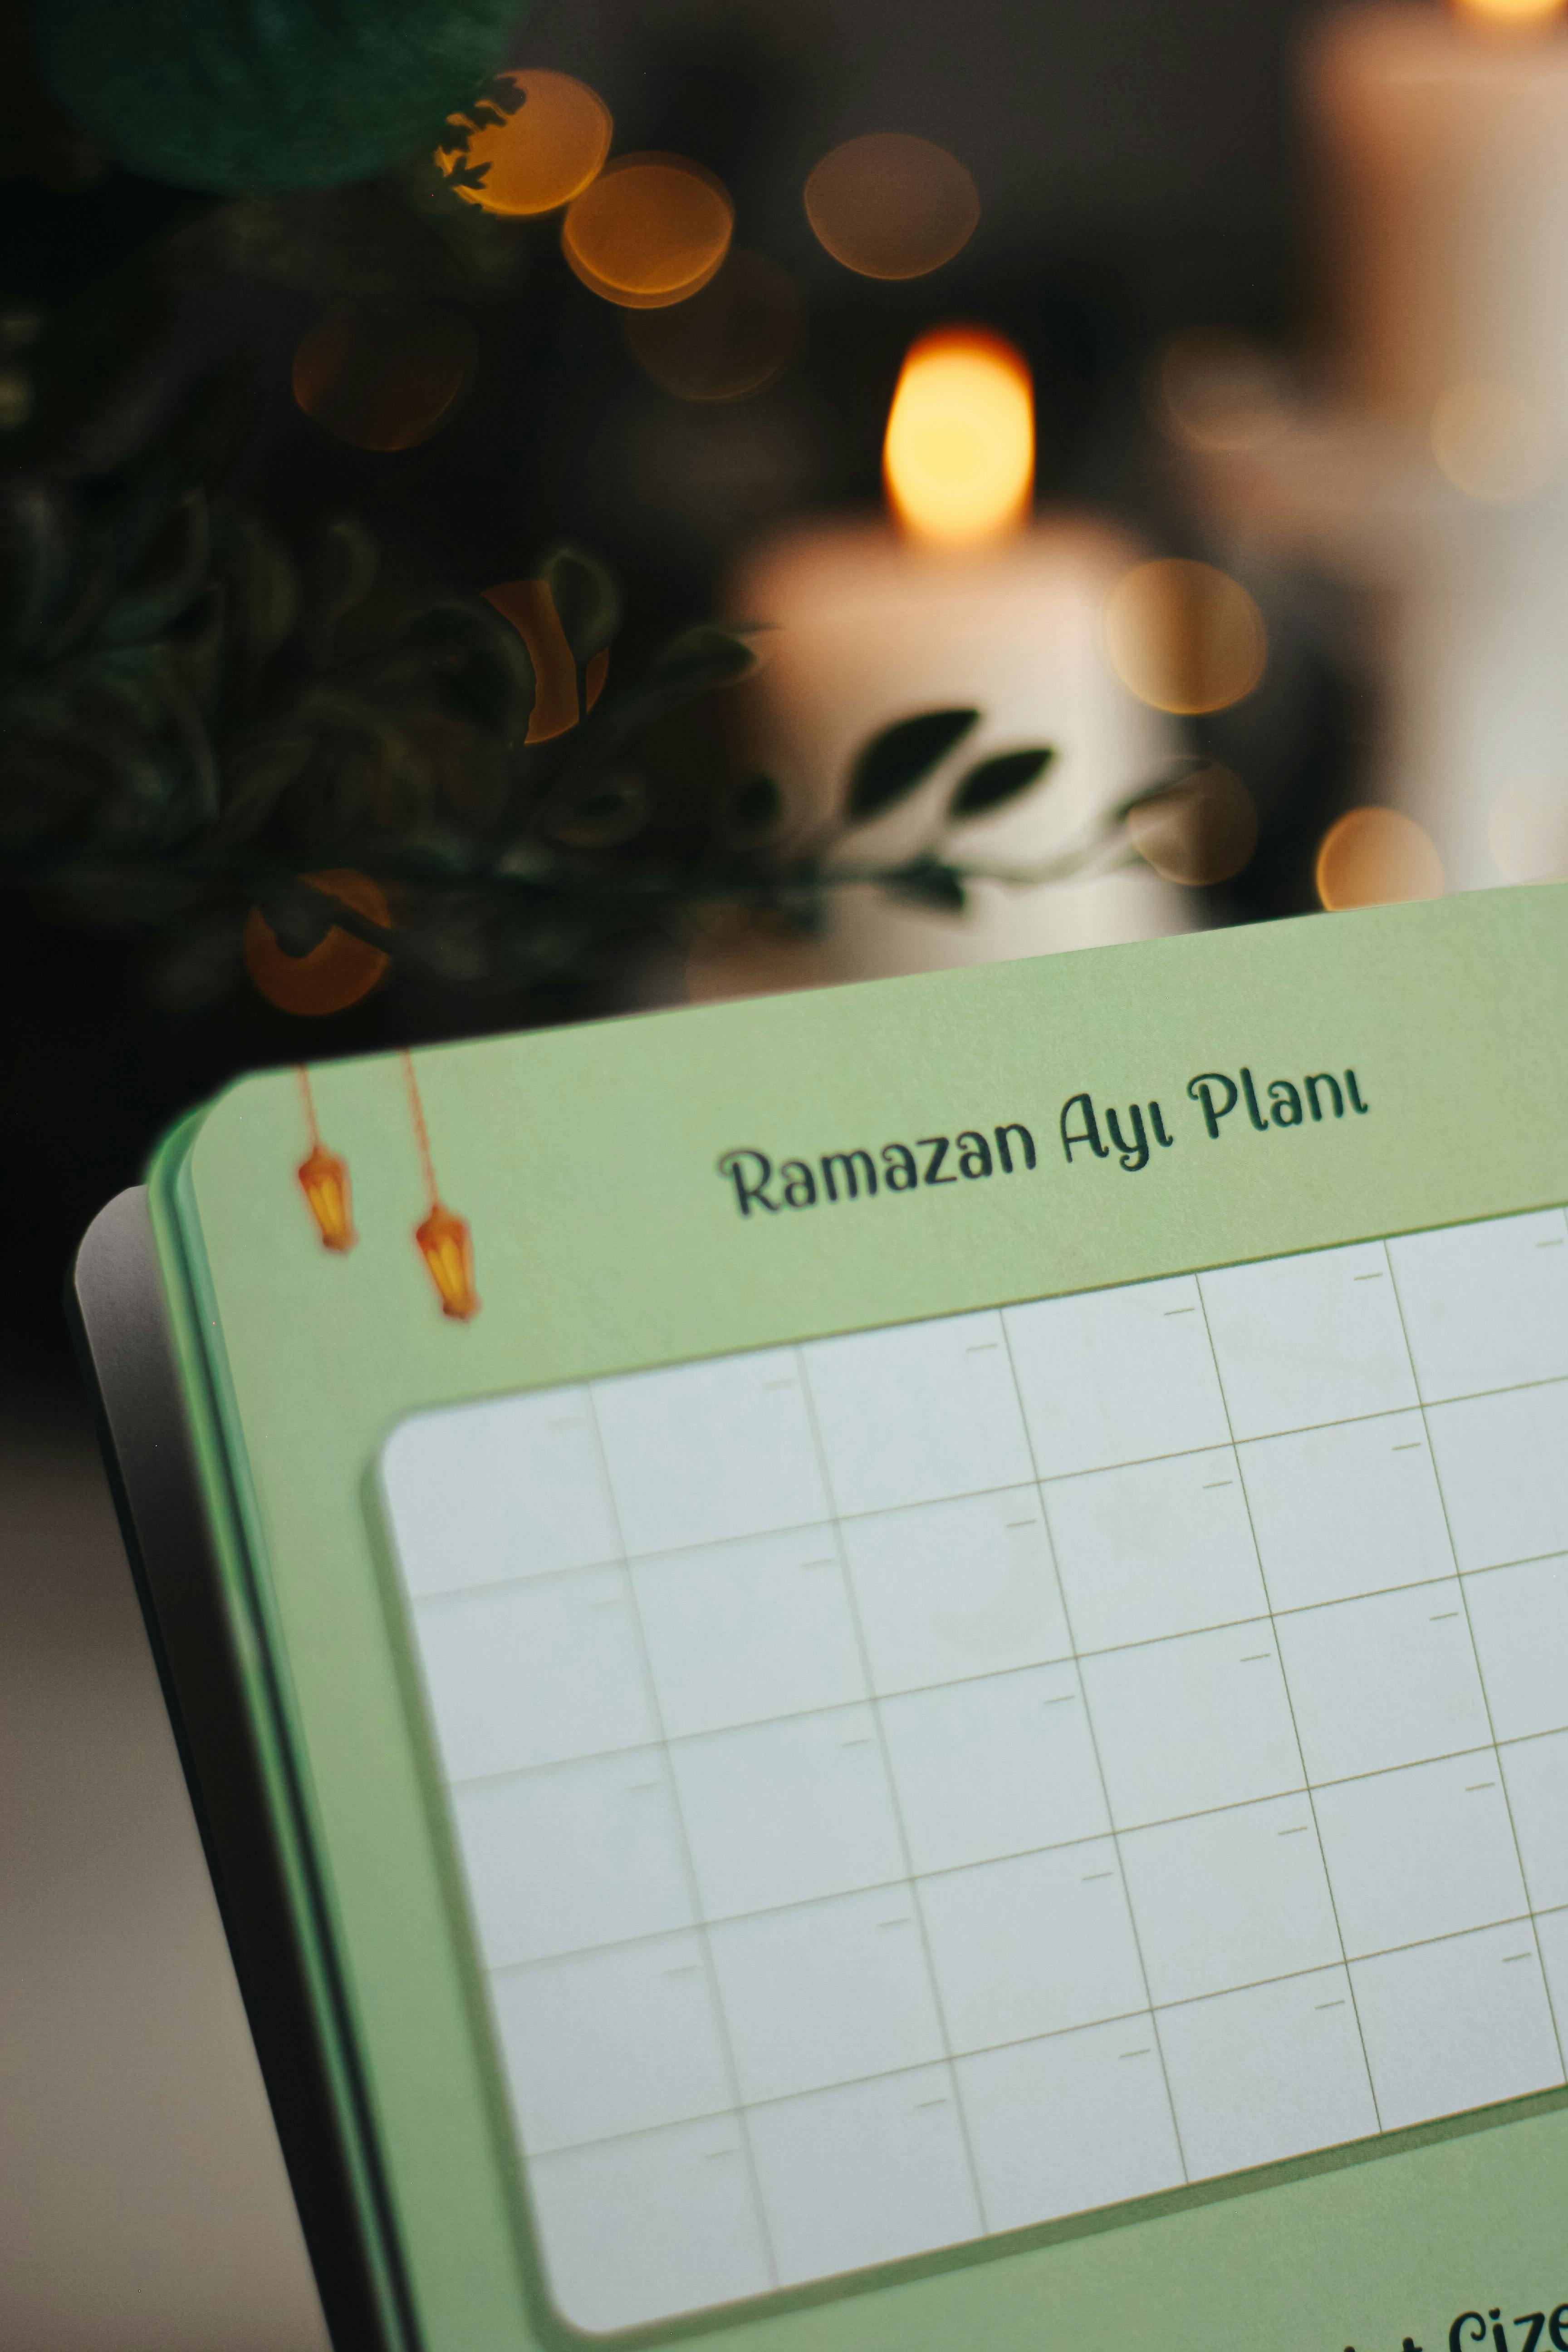
note, font, rectangle, pattern, event, wood, number, paper product